Grumman F6F Hellcat

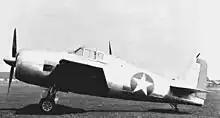
Unpainted XF6F-1 prior to its first flight (1942)

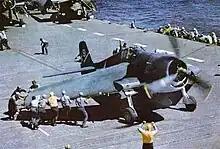
F6F-3 aboard USS "Yorktown" has its "Sto-Wing" folding wings deployed for takeoff ("circa" 1943-44).

Grumman had been working on a successor to the F4F Wildcat since 1938, and the contract for the prototype XF6F-1 was signed on 30 June 1941. The aircraft was originally designed to use the Wright R-2600 Twin Cyclone two-row, 14-cylinder radial engine of (the same engine used with Grumman's then-new torpedo bomber under development), driving a three-bladed Curtiss Electric propeller. Instead of the Wildcat's narrow-track, hand-cranked, main landing gear retracting into the fuselage inherited from the F3F ( a design from the 1930s Grumman FF-1 fighter biplane), the Hellcat had wide-set, hydraulically actuated landing-gear struts that rotated through 90° while retracting backwards into the wings, but with full wheel doors fitted to the struts that covered the entire strut and the upper half of the main wheel when retracted, and twisted with the main gear struts through 90° during retraction. The wing was mounted lower on the fuselage and was able to be hydraulically or manually folded, with each panel outboard of the undercarriage bay folding backwards from pivoting on a specially oriented, Grumman-patented "Sto-Wing" diagonal axis pivoting system much like the earlier F4F, with a folded stowage position parallel to the fuselage with the leading edges pointing diagonally down.